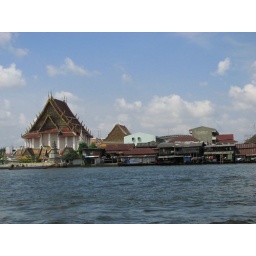
Taking a boat bus down the Chao Phraya River in Bangkok.